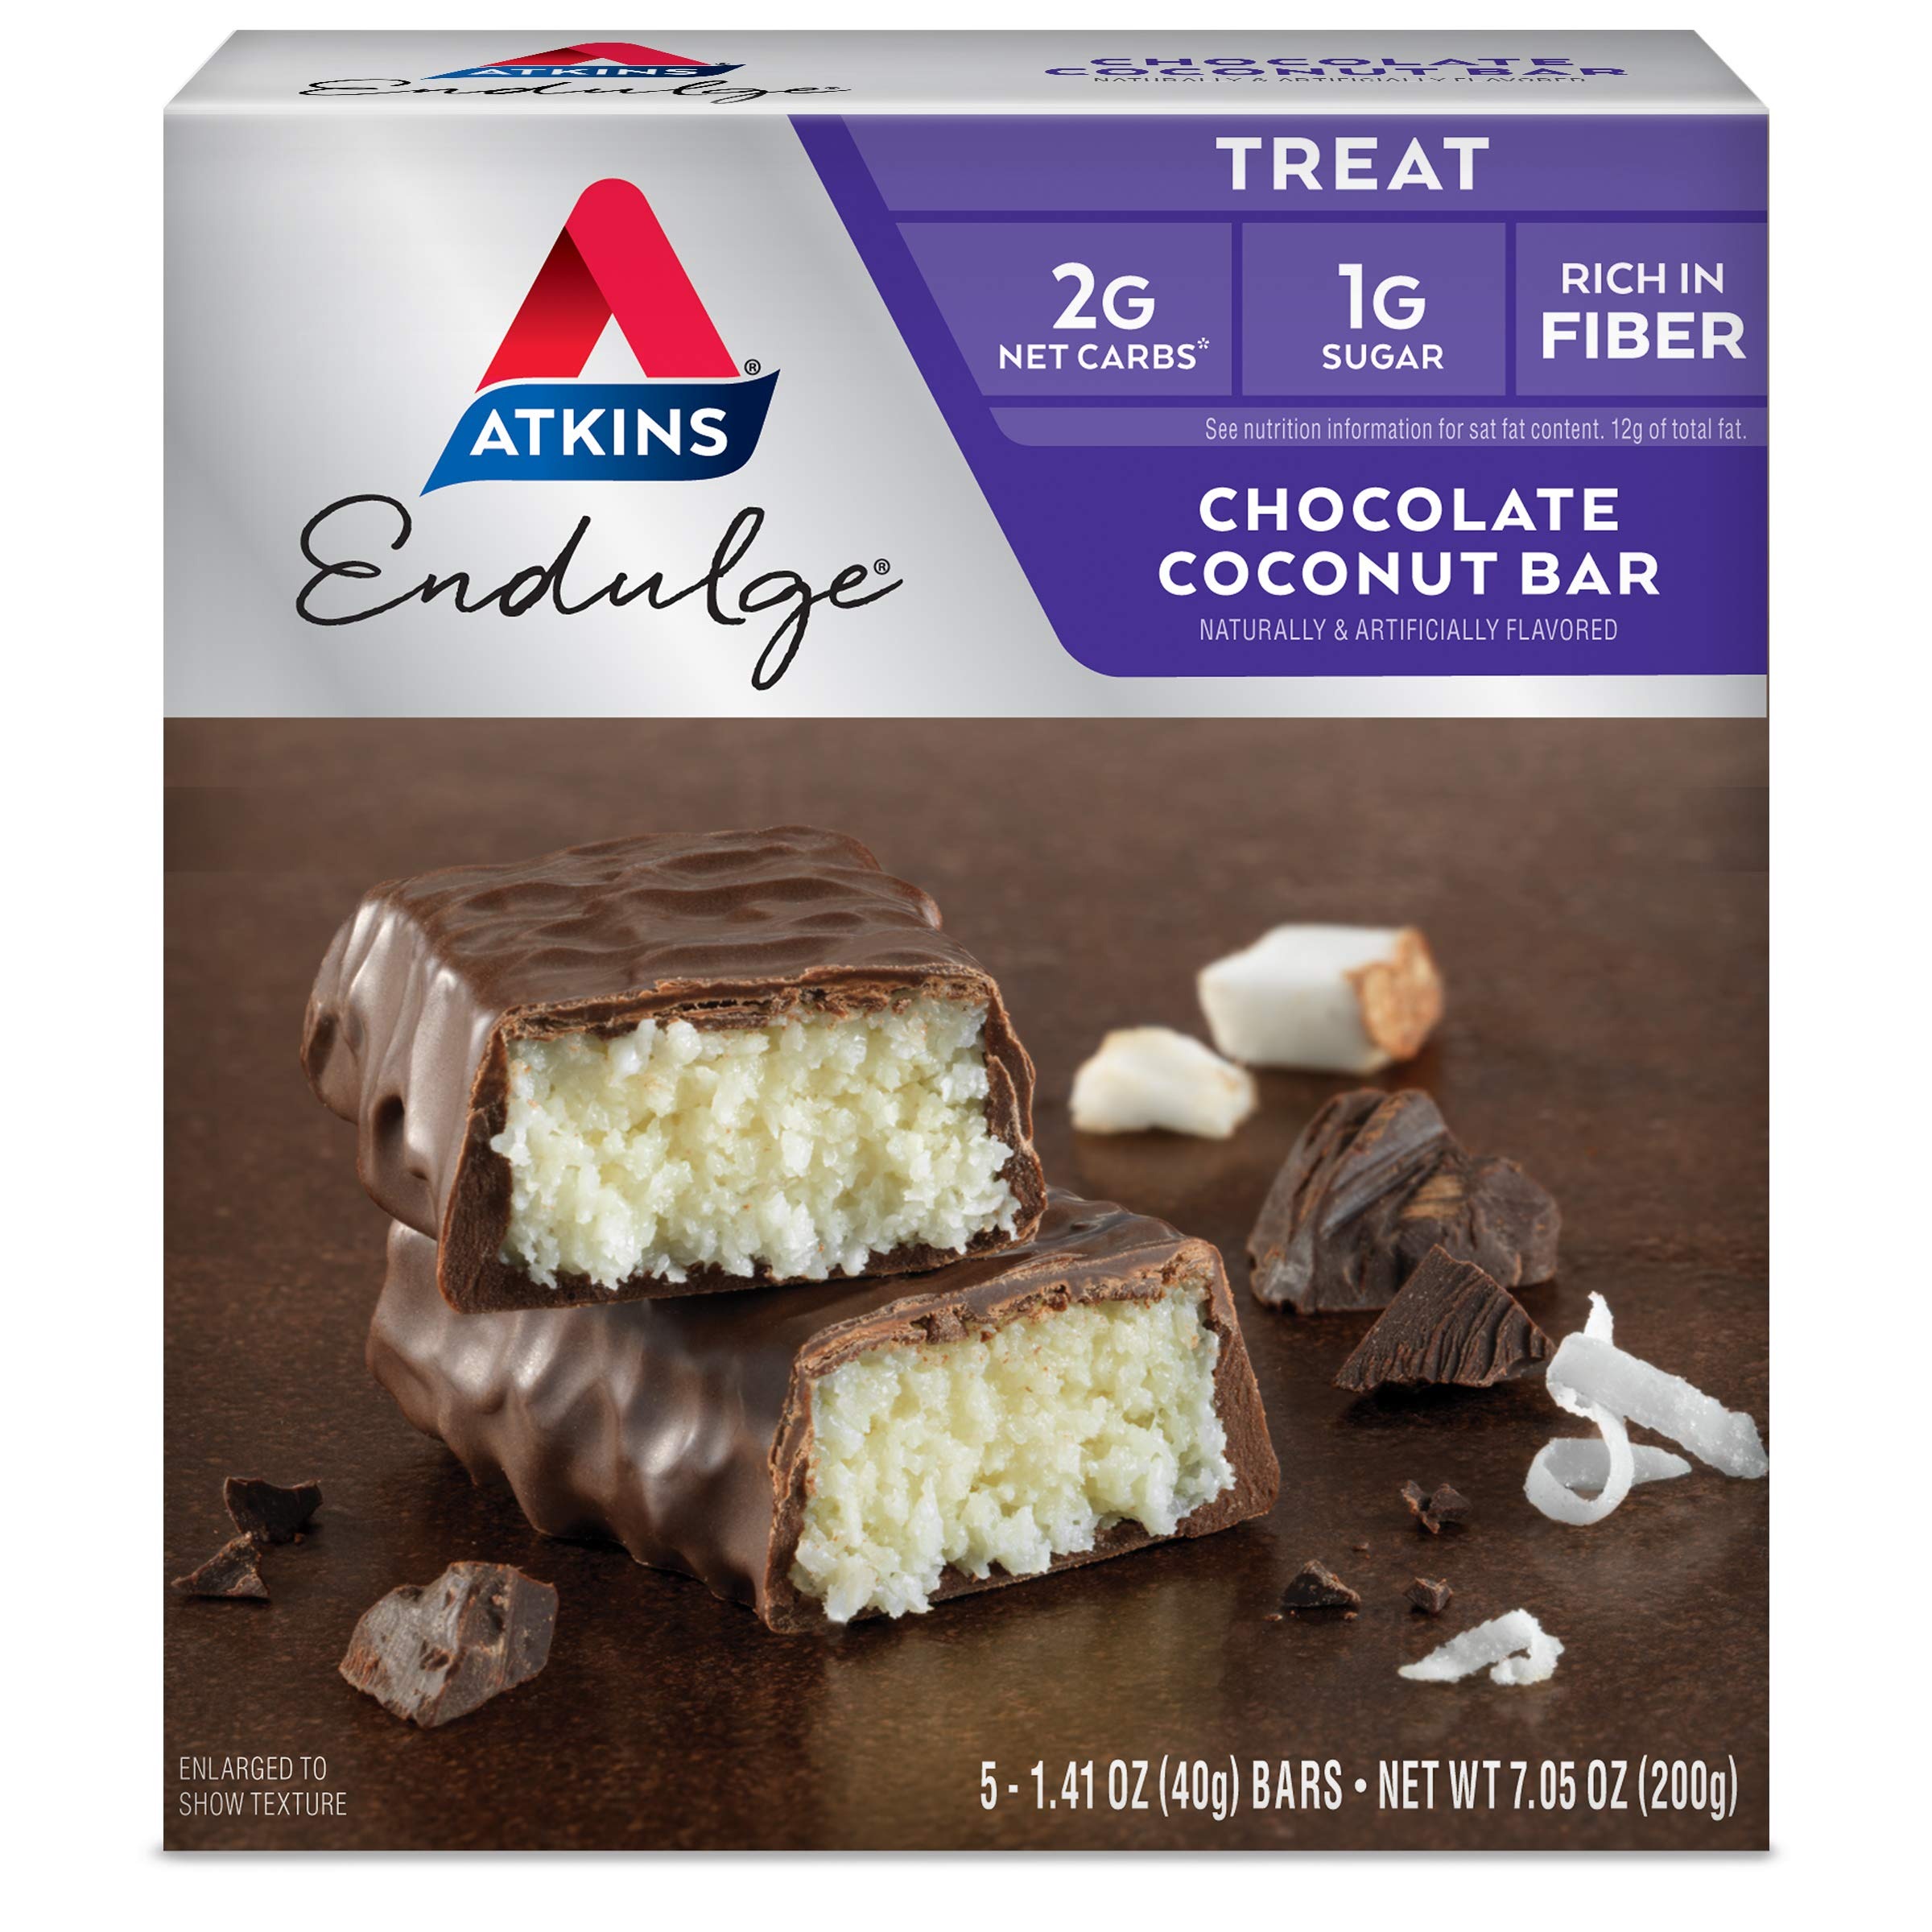
Item Name: Atkins Endulge Chocolate Coconut Bar, Dessert Favorite, High in Fiber, 1g Sugar, 5 Count
Bullet Point 1: SATISFY YOUR SWEET TOOTH. Atkins Chocolate Chip Cheesecake Dessert Bars are packed with chocolate chip cheesecake flavor, with 2g of net carbs and 1g of sugar per serving*. This is Today’s Atkins.
Bullet Point 2: YOUR APPROACH. Help give your body the nutrients it needs without sacrificing your favorite flavors.
Bullet Point 3: AMAZING RECIPES. Delight in the nutrients and satisfying flavors of great foods made with quality ingredients
Bullet Point 4: AT HOME OR ON-THE-GO. Enjoy delicious treats that fit right into your busy schedule.
Bullet Point 5: Offered in 5ct cartons containing individually wrapped 1.41oz bars.
Bullet Point 6: TASTE WHAT’S GOOD. Stay true to your low carb lifestyle with these delicious Endulge treats.
Bullet Point 7: *See Nutrition Facts for Calories and Saturated Fat Content. Fiber: 12g Total Fat per serving. Low Sugar: 1g Total Sugar per serving. Not a low calorie food.
Value: 7.05
Unit: Ounce

Price: 6.99